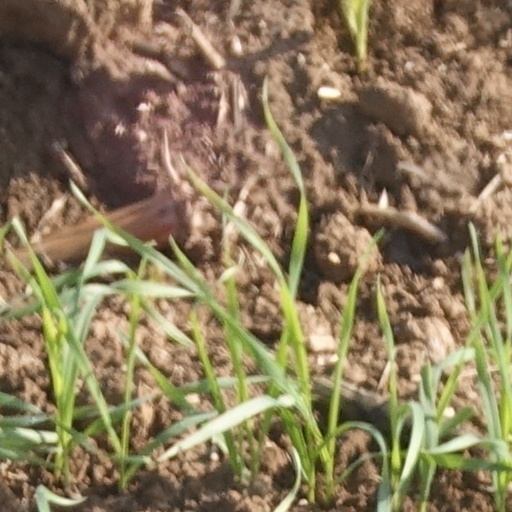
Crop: wheat